Nikolai Khokhlov

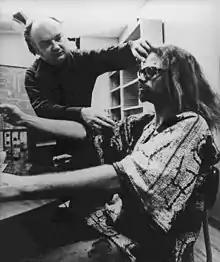
Khokhlov carrying out psychology research at California University in 1975

After graduating with a PhD from Duke University, Khokhlov taught undergraduate and graduate psychology classes at California State University, San Bernardino from 1968 to 1992. He retired as a professor emeritus in 1993.